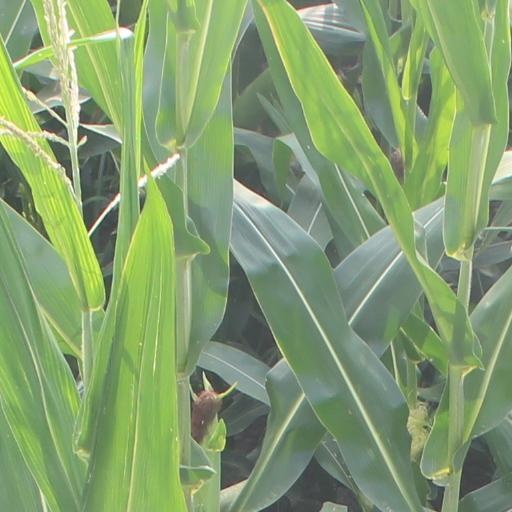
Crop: maize; corn